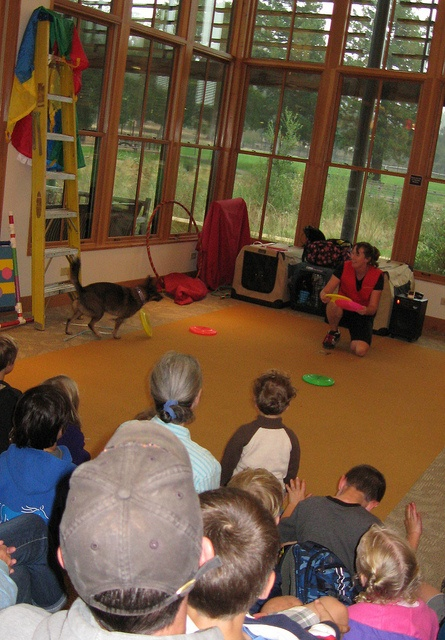
A group of people sit and watch a woman and a dog.
A group of children watch a person perform tricks with their dog.
A group of people watching a dog perform.
a group of people sitting on the floor watching an animal
A crowd of people watching a woman interact with an animal.